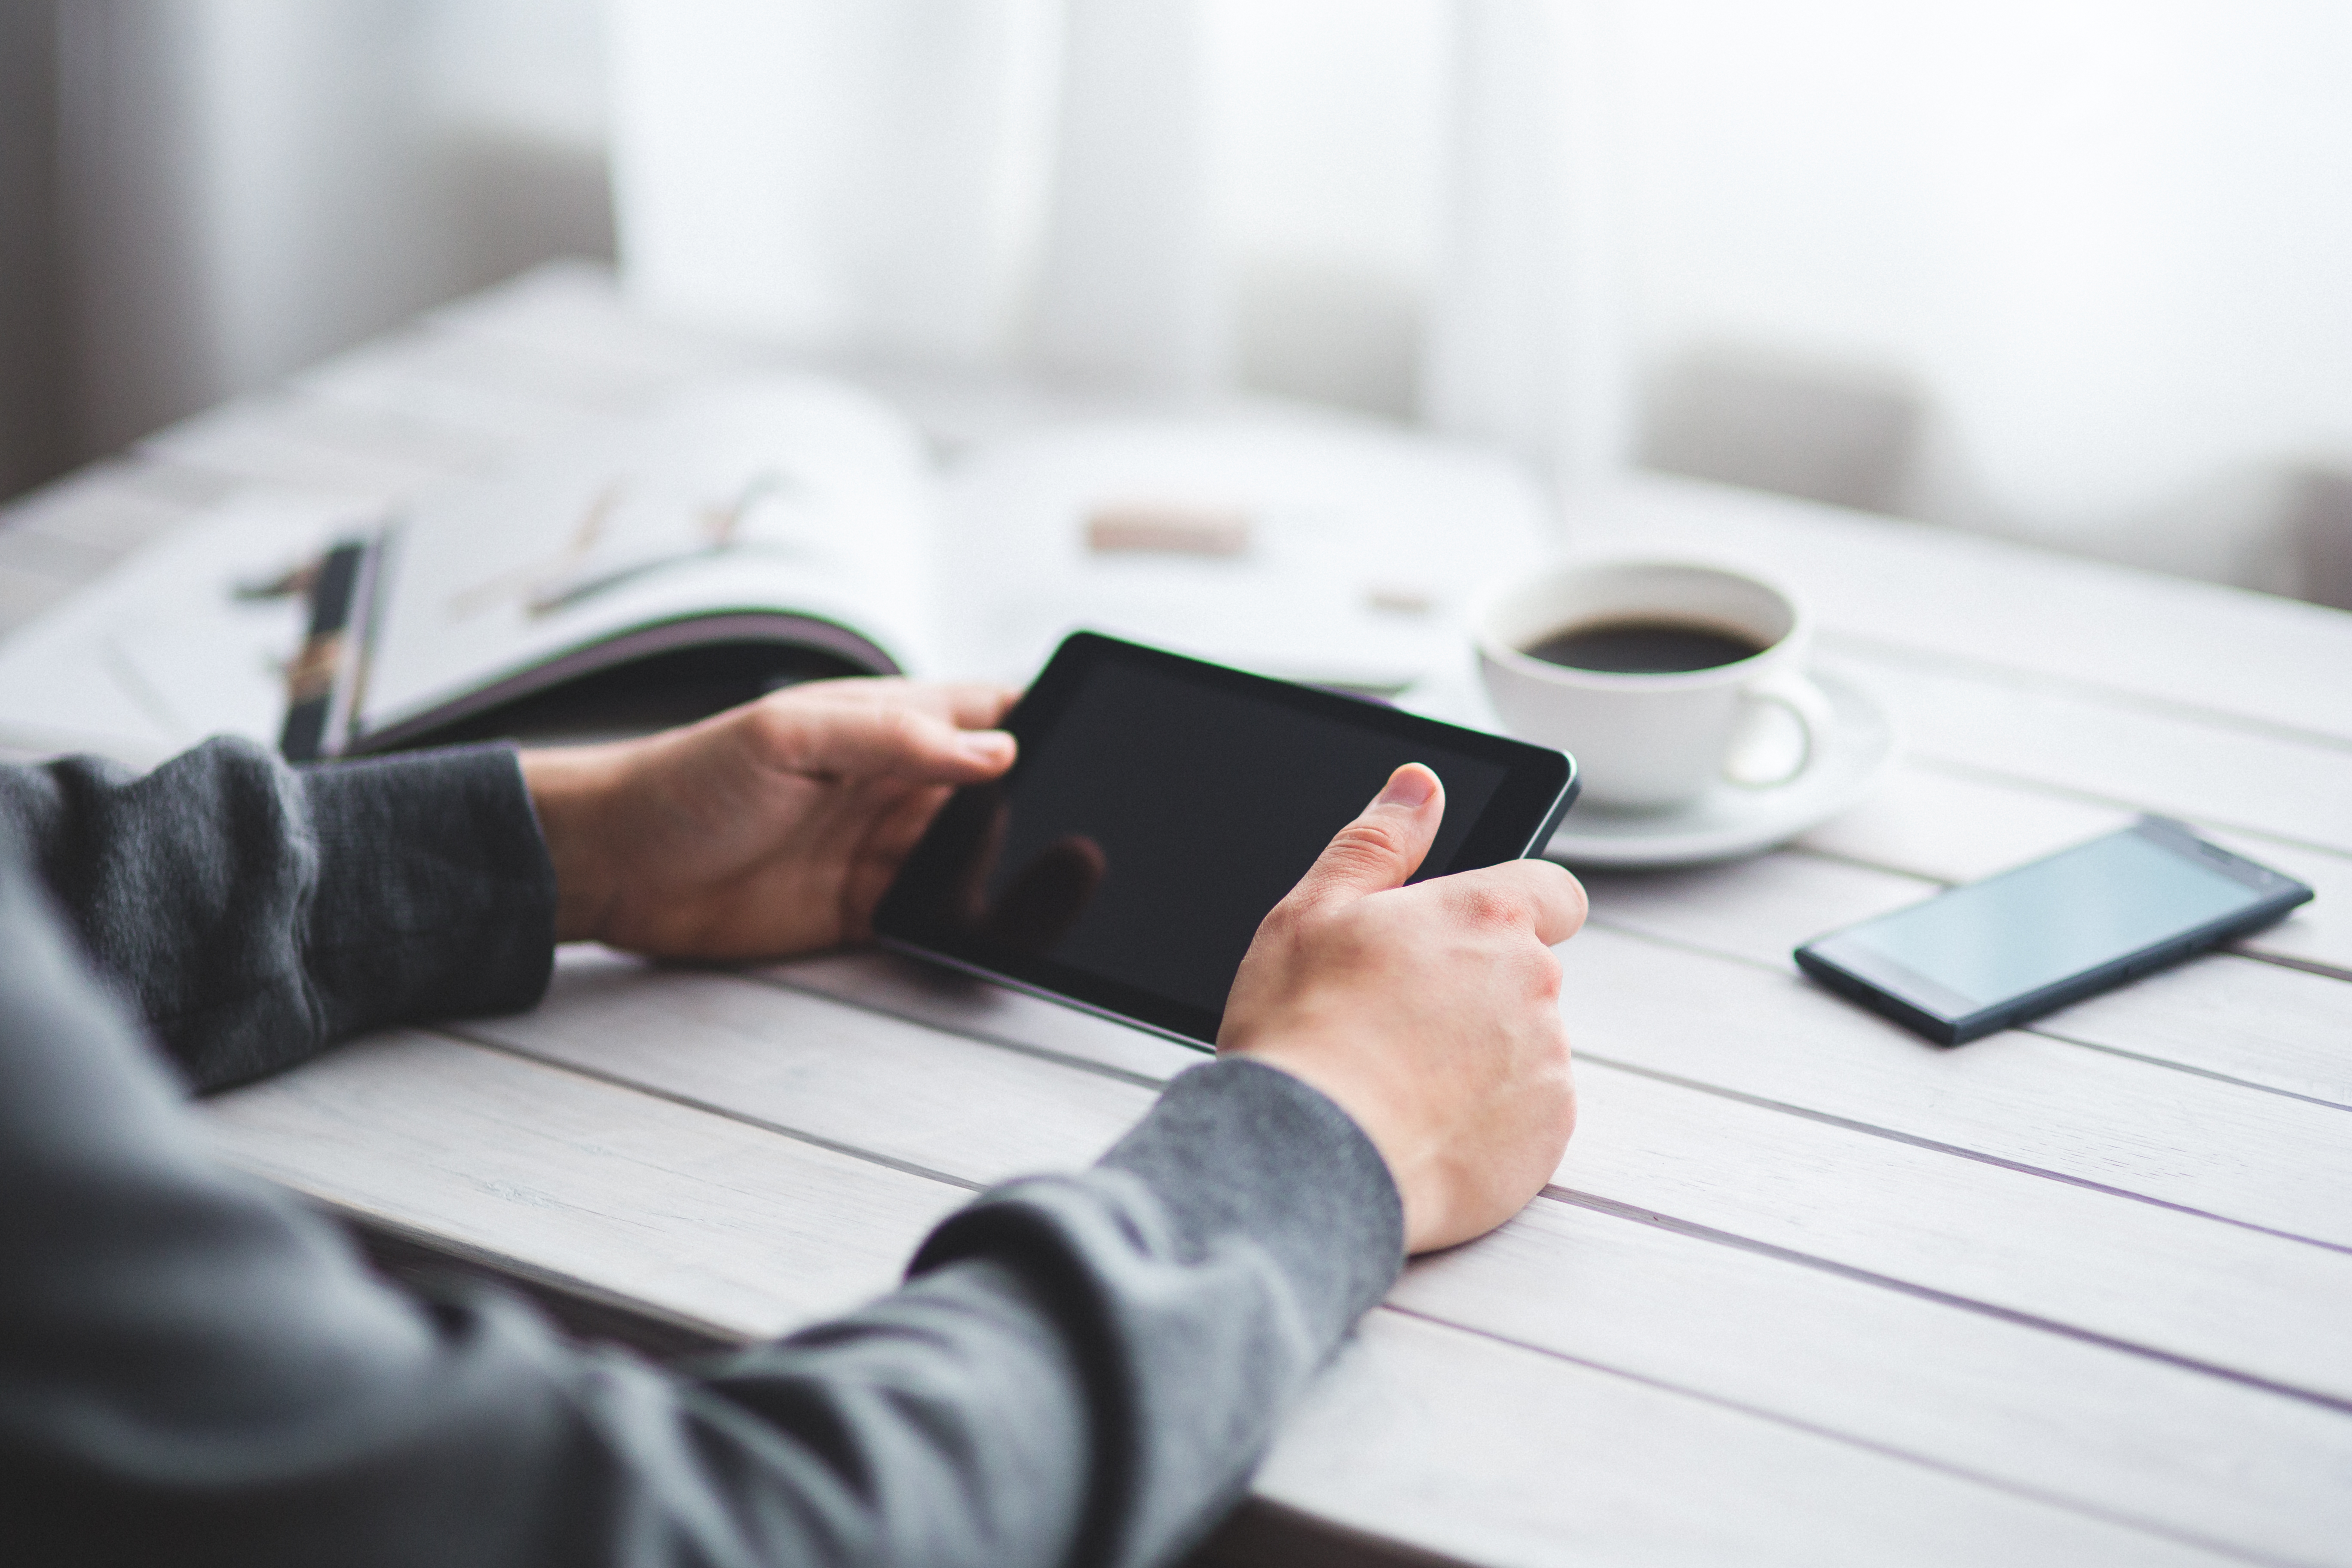
desk, smartphone, writing, man, working, person, coffee, technology, touch, tablet, workspace, business, device, conversation, design, hands, touchscreen, learning, document, human positions, human action